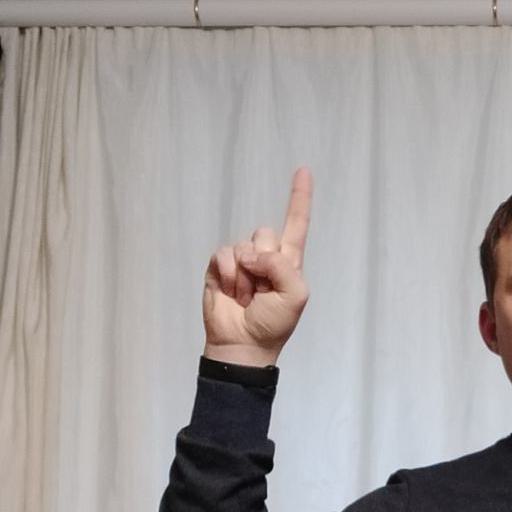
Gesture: one